Quetzaltenango Municipal Theatre

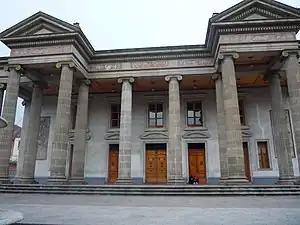
the theatre in 2013

The Quetzaltenango Municipal Theatre, known as the Teatro Municipal is a theatre in Quetzaltenango, Guatemala.